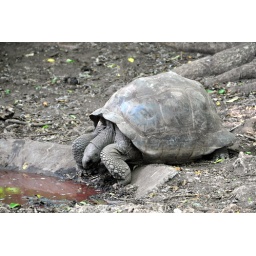
At the giant tortoise sanctuary on Prison Island off the coast of Zanzibar in Tanzania.